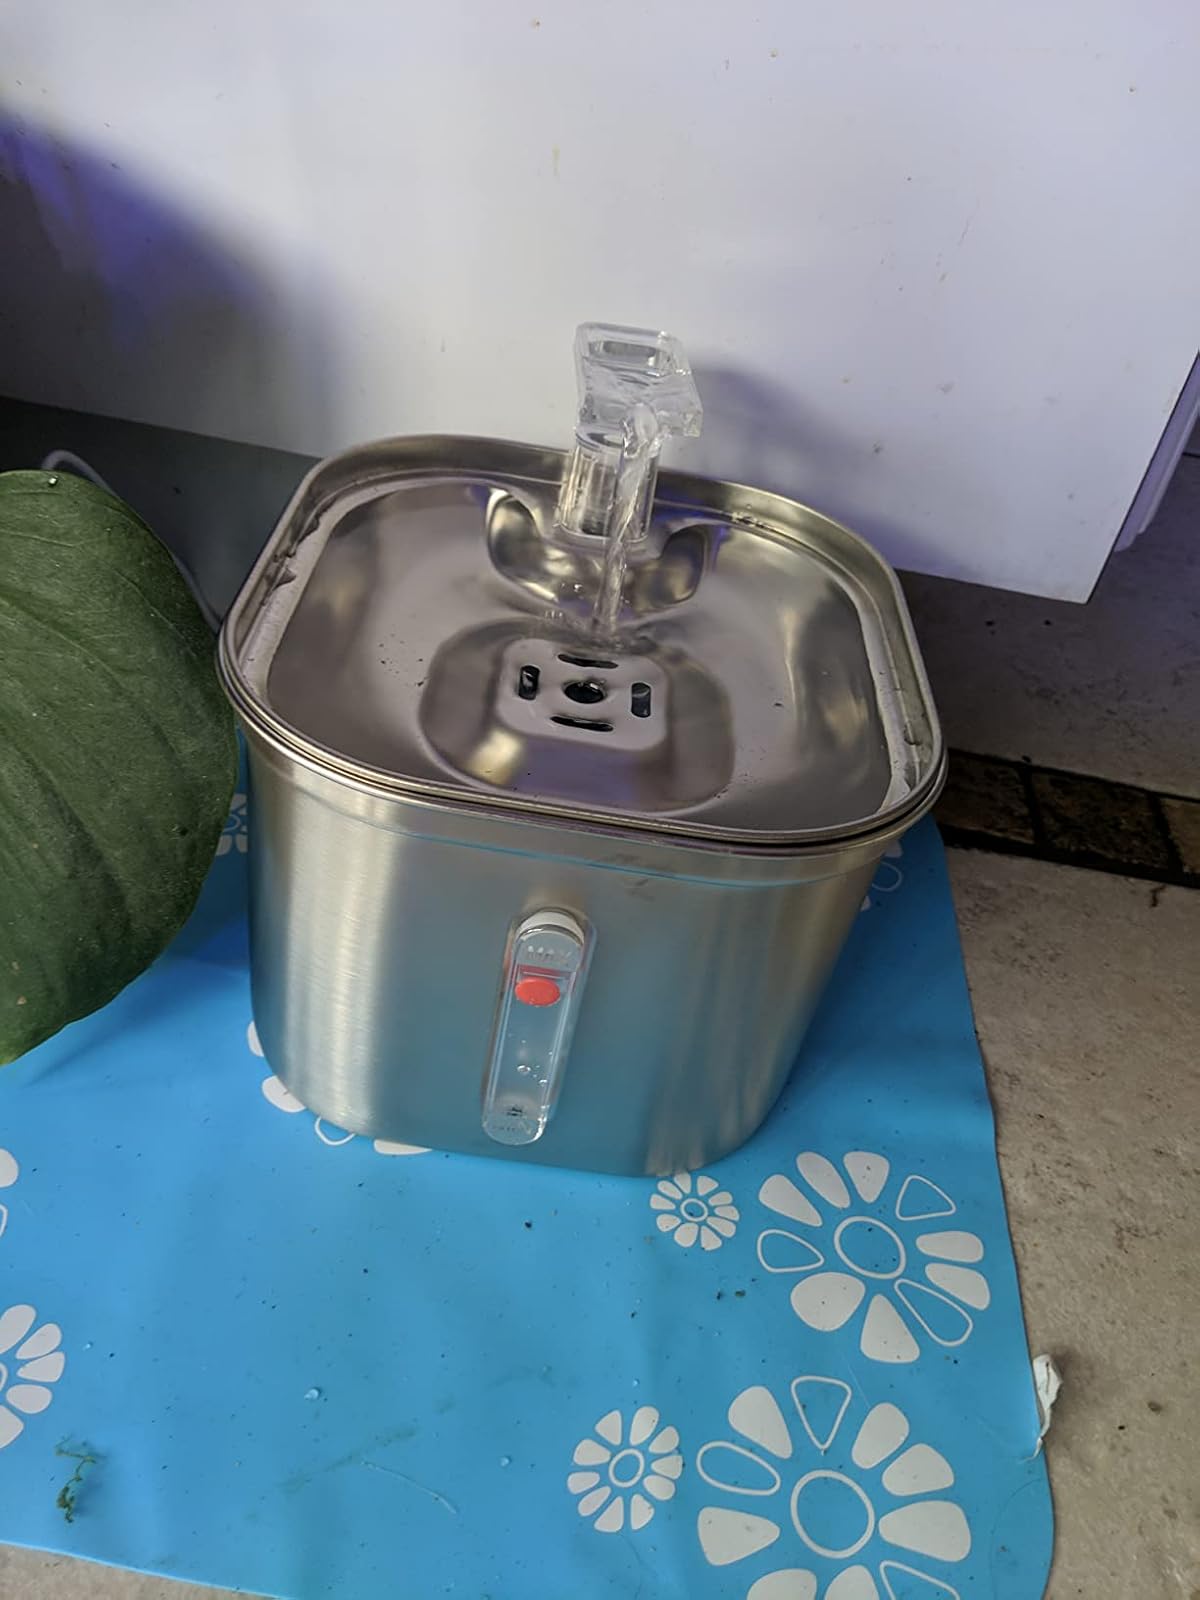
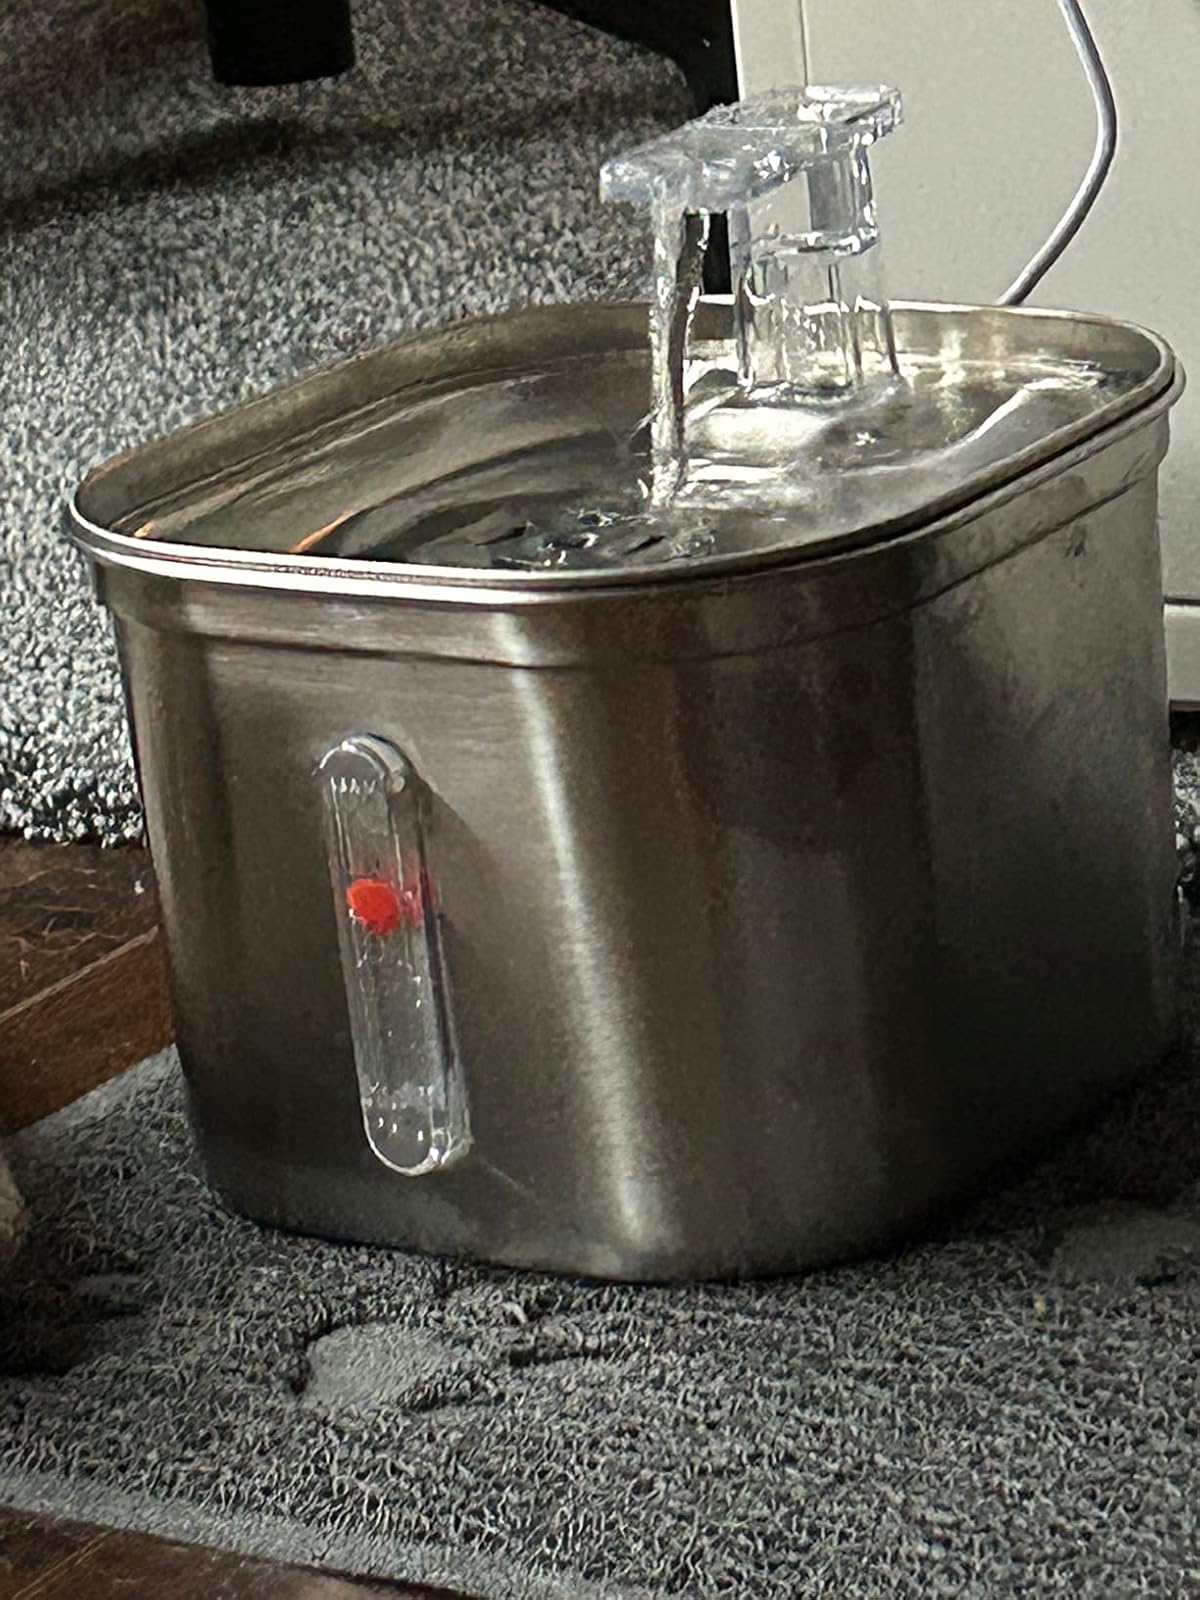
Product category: items_bowl
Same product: yes